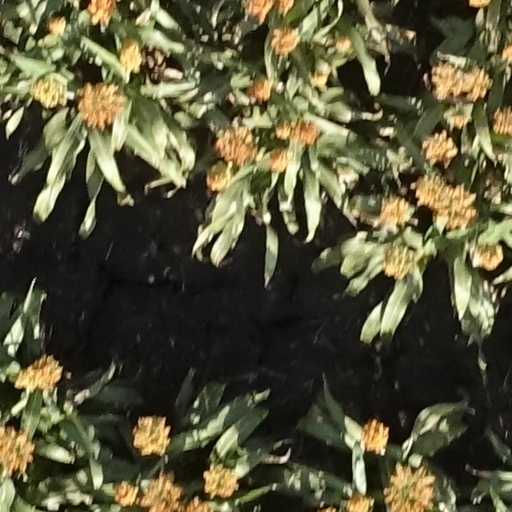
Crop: sorghum